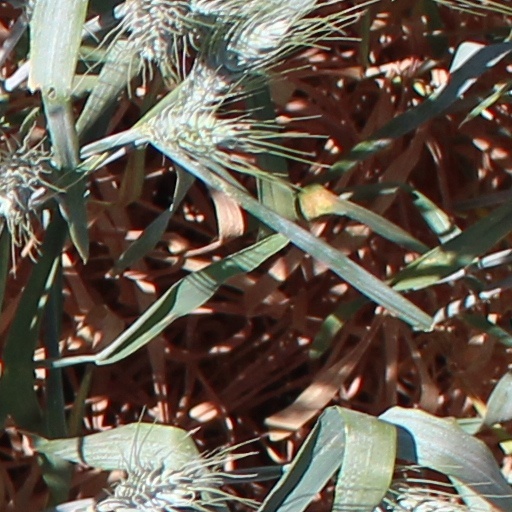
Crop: wheat